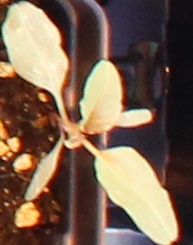
Label: Palmer Amaranth